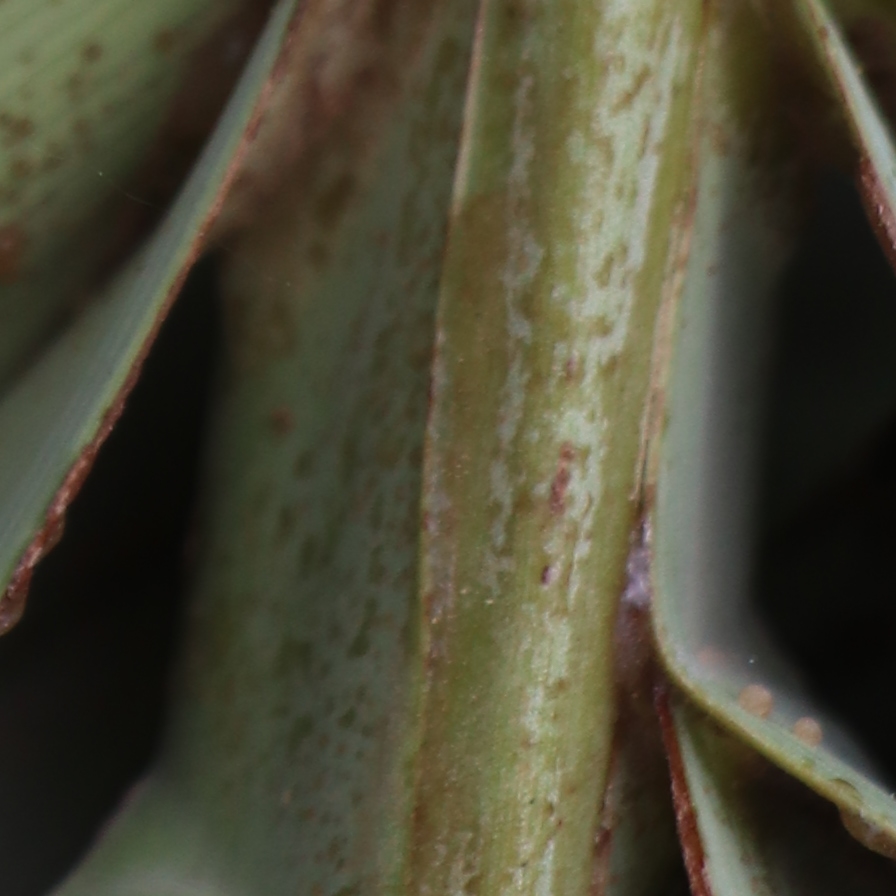
Label: Honey